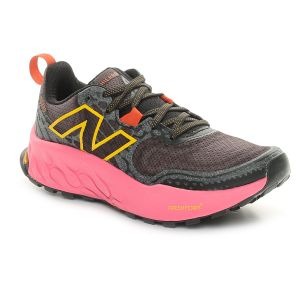
New Balance Scarpa da Trail Running Donna  Fresh Foam X Hierro V8 Nero Rosa   Sconto 20%
Prezzo: 128,00 €